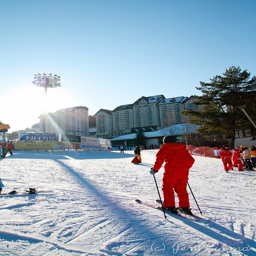
A person is skiing on snow covered ground.
A person on skis during the day time.
A skier skies on a hill in front of large buildings.
an Olympic event going on with many skiers
Person in snow suit skiing on flat slope near lodge.